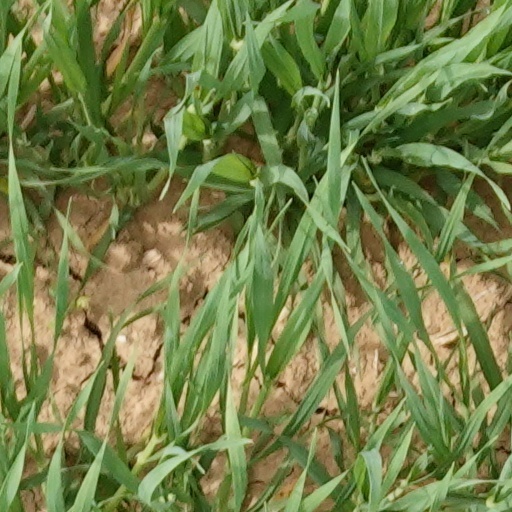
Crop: wheat